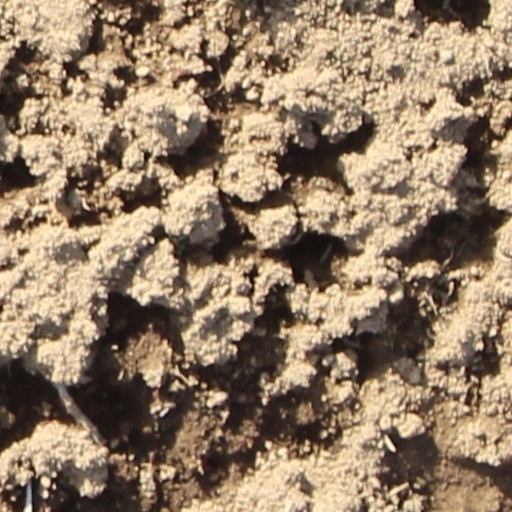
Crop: wheat